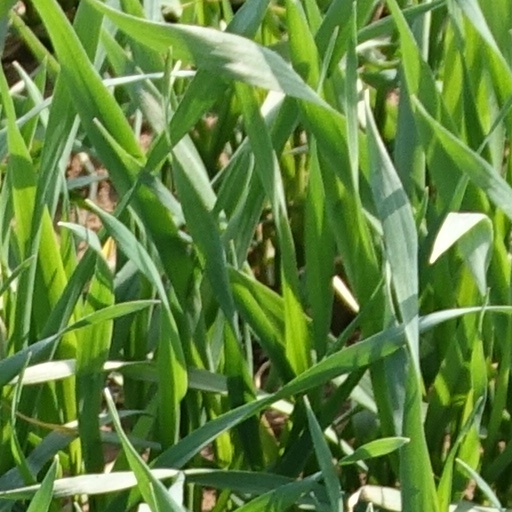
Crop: wheat